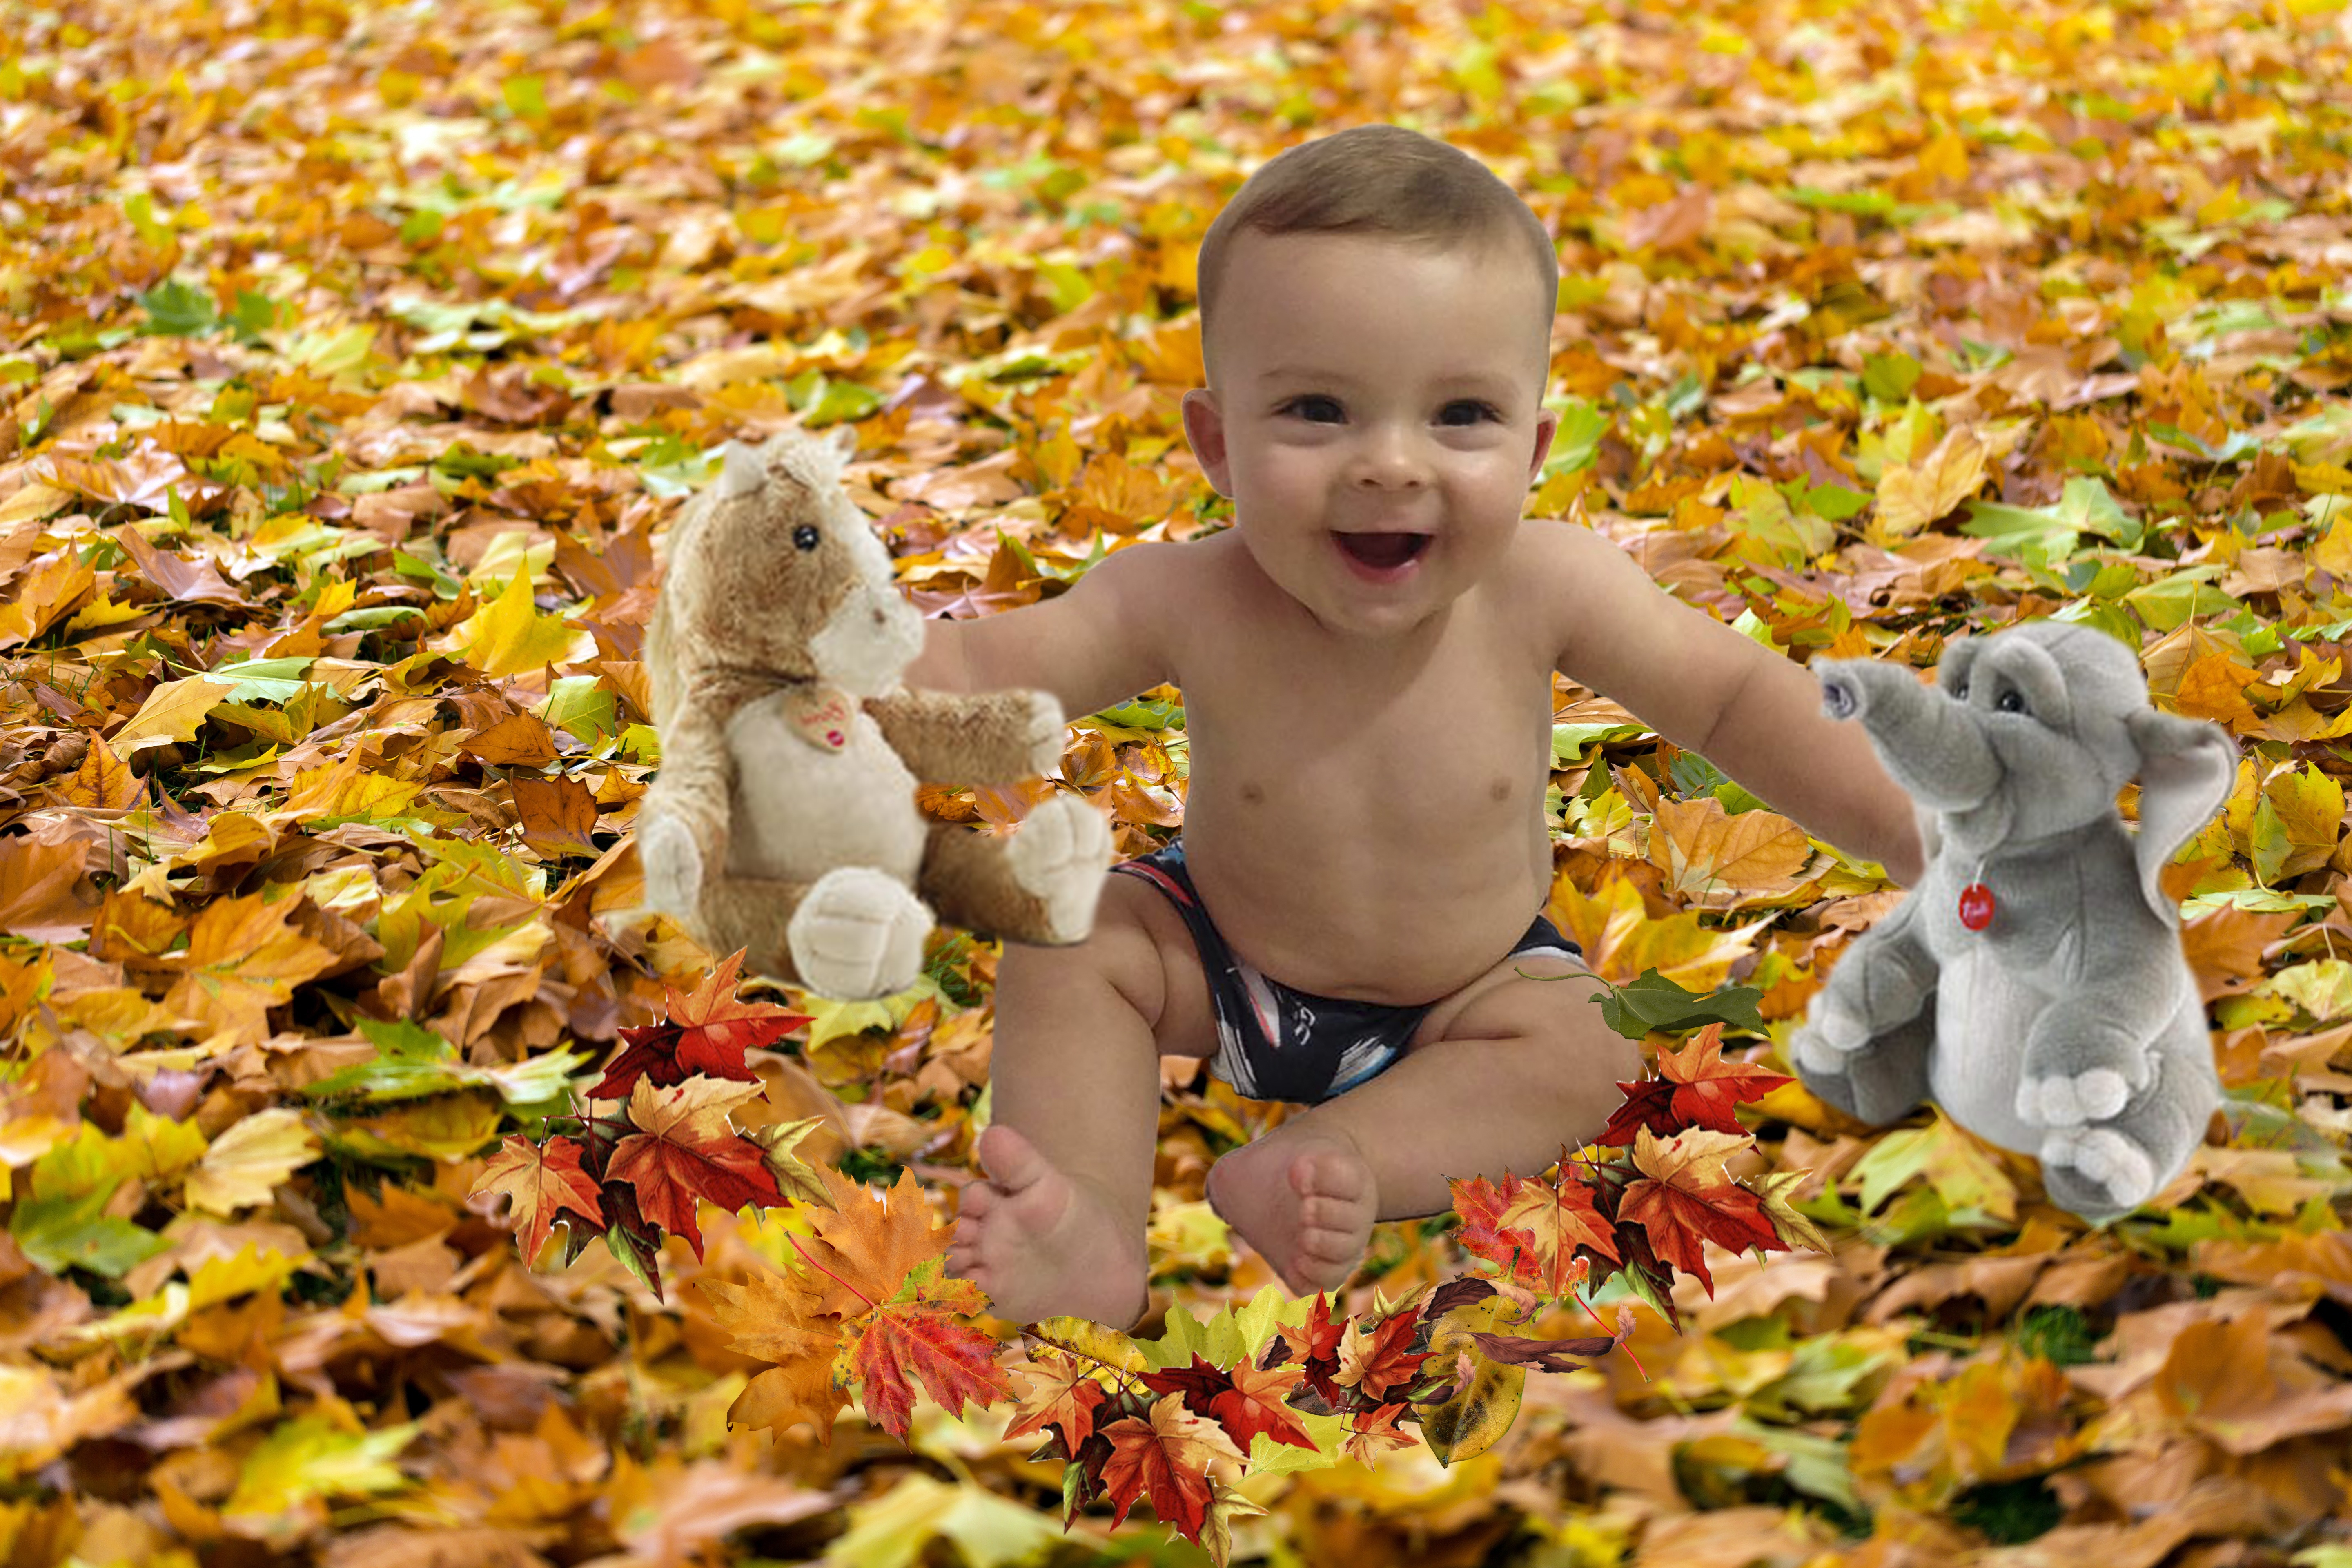
tree, plant, play, leaf, flower, boy, spring, autumn, child, baby, season, happy, toddler, woodland, childish, child playing